Charles I of Anjou

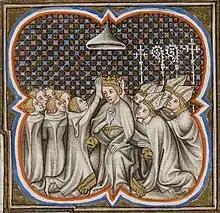
Charles is crowned King of Sicily in Rome (1266), illustration from the next century

Louis IX decided to support Charles's military campaign in Italy in May 1263. Pope Urban IV promised to proclaim a crusade against Manfred, while Charles pledged that he would not accept any offices in the Italian towns. Manfred staged a coup in Rome, but the Guelphs elected Charles senator (or the head of the civil government of Rome). He accepted the office, at which a group of cardinals requested that the Pope revoke the agreement with him, but the Pope, being otherwise defenceless against Manfred, could not break with Charles.